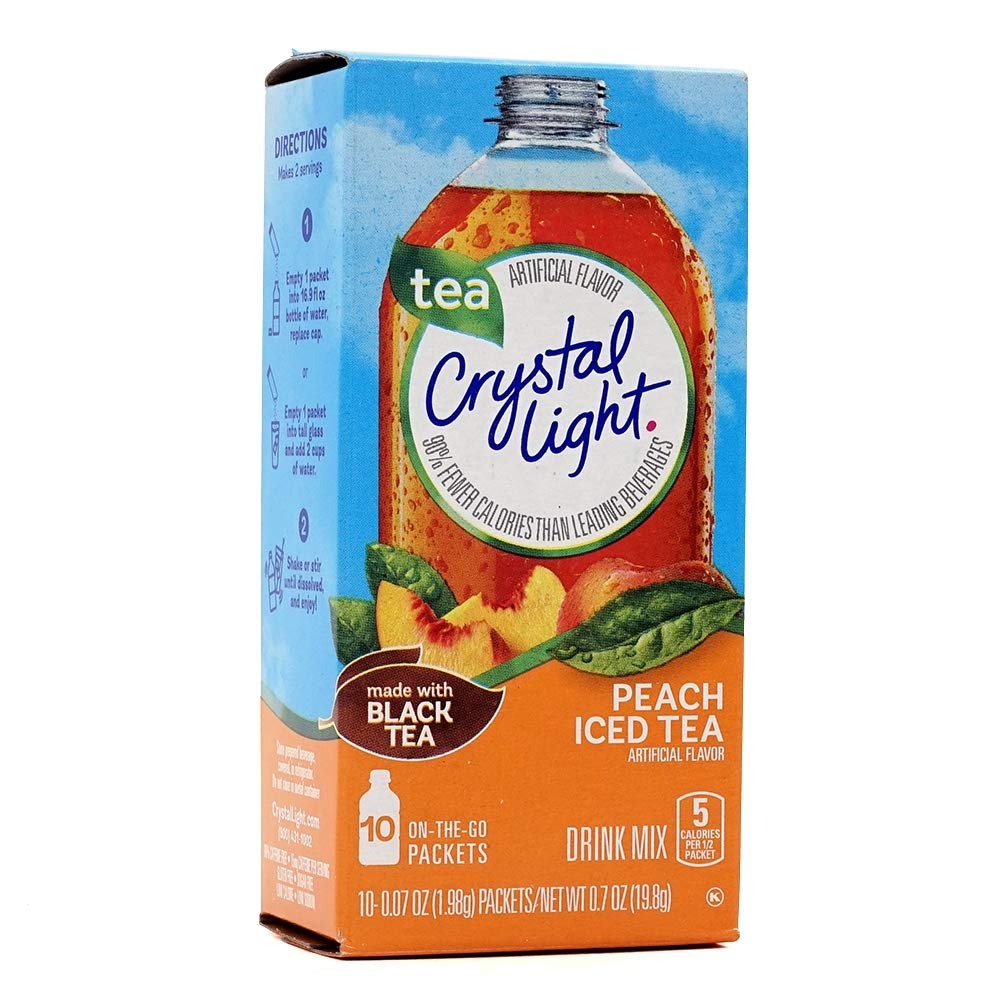
Item Name: Crystal Light, Drink Mix Iced Tea Peach, 10 Count
Bullet Point 1: Crystal Light On The Go turns the water you need into the water you will love. It transforms ordinary water with fabulous fruit flavors and tantalizing teas. Each sip is the perfect way to refresh, renew and satisfy your thirst for something different.
Bullet Point 2: Usage Directions: Empty contents of 1 packet into a 16.9 fl oz (500 ml) water bottle or tall glass and add 2 cups (474 ml) water. Shake or stir until dissolved. Makes 2 servings.
Bullet Point 3: 6 Boxes
Product Description: bottled iced tea drinks
Value: 10.0
Unit: Count

Price: 3.645